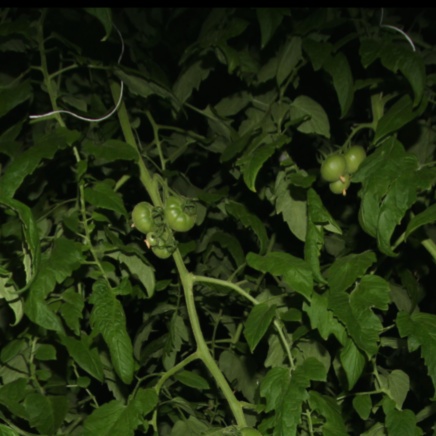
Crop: tomato